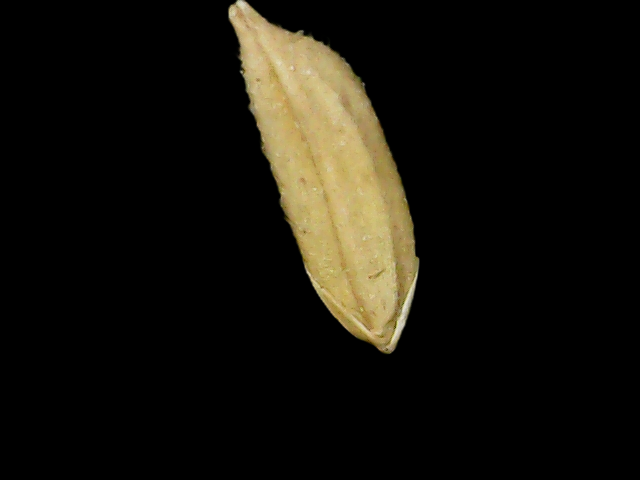
Rice variety: Binadhan12